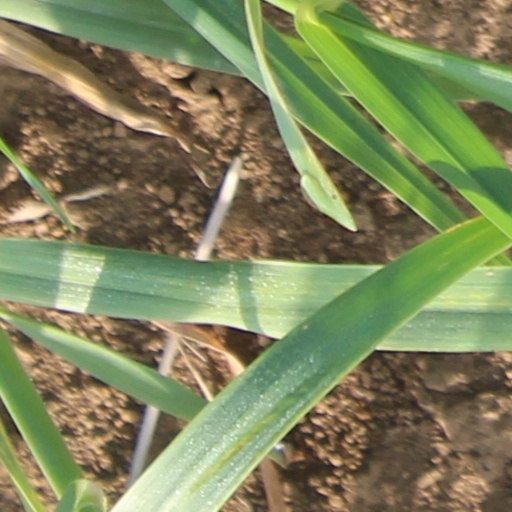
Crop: wheat